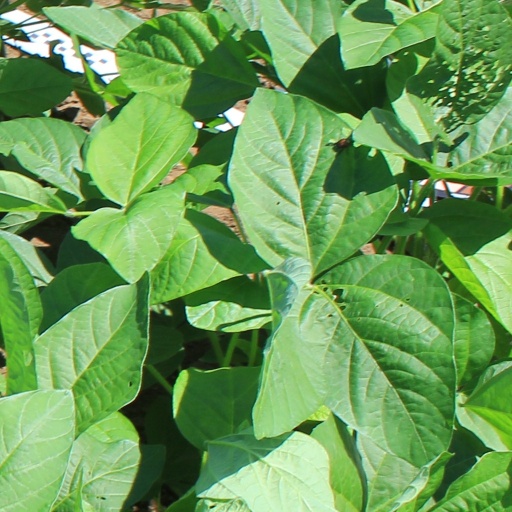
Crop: soybean